European Robotic Arm

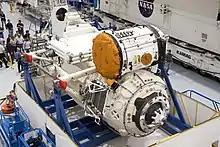
MLM outfittings on MRM-1 including the black ERA portable workpost on the left near the docking port

Following technical issues, the launch was delayed from 2007 to 2012. In 2010, the Space Shuttle Atlantis delivered Rassvet (Mini Research Module 1) on STS-132, (as a part of an agreement with NASA) to the station, which included a spare elbow joint with 2 limbs to allow the actual to repair itself while in orbit and the Portable Work Platform for the ERA, which will be used during EVAs. Further delays resulted in the ERA launch being delayed to 2014.